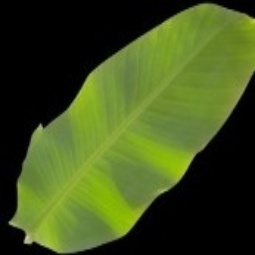
Label: Healthy